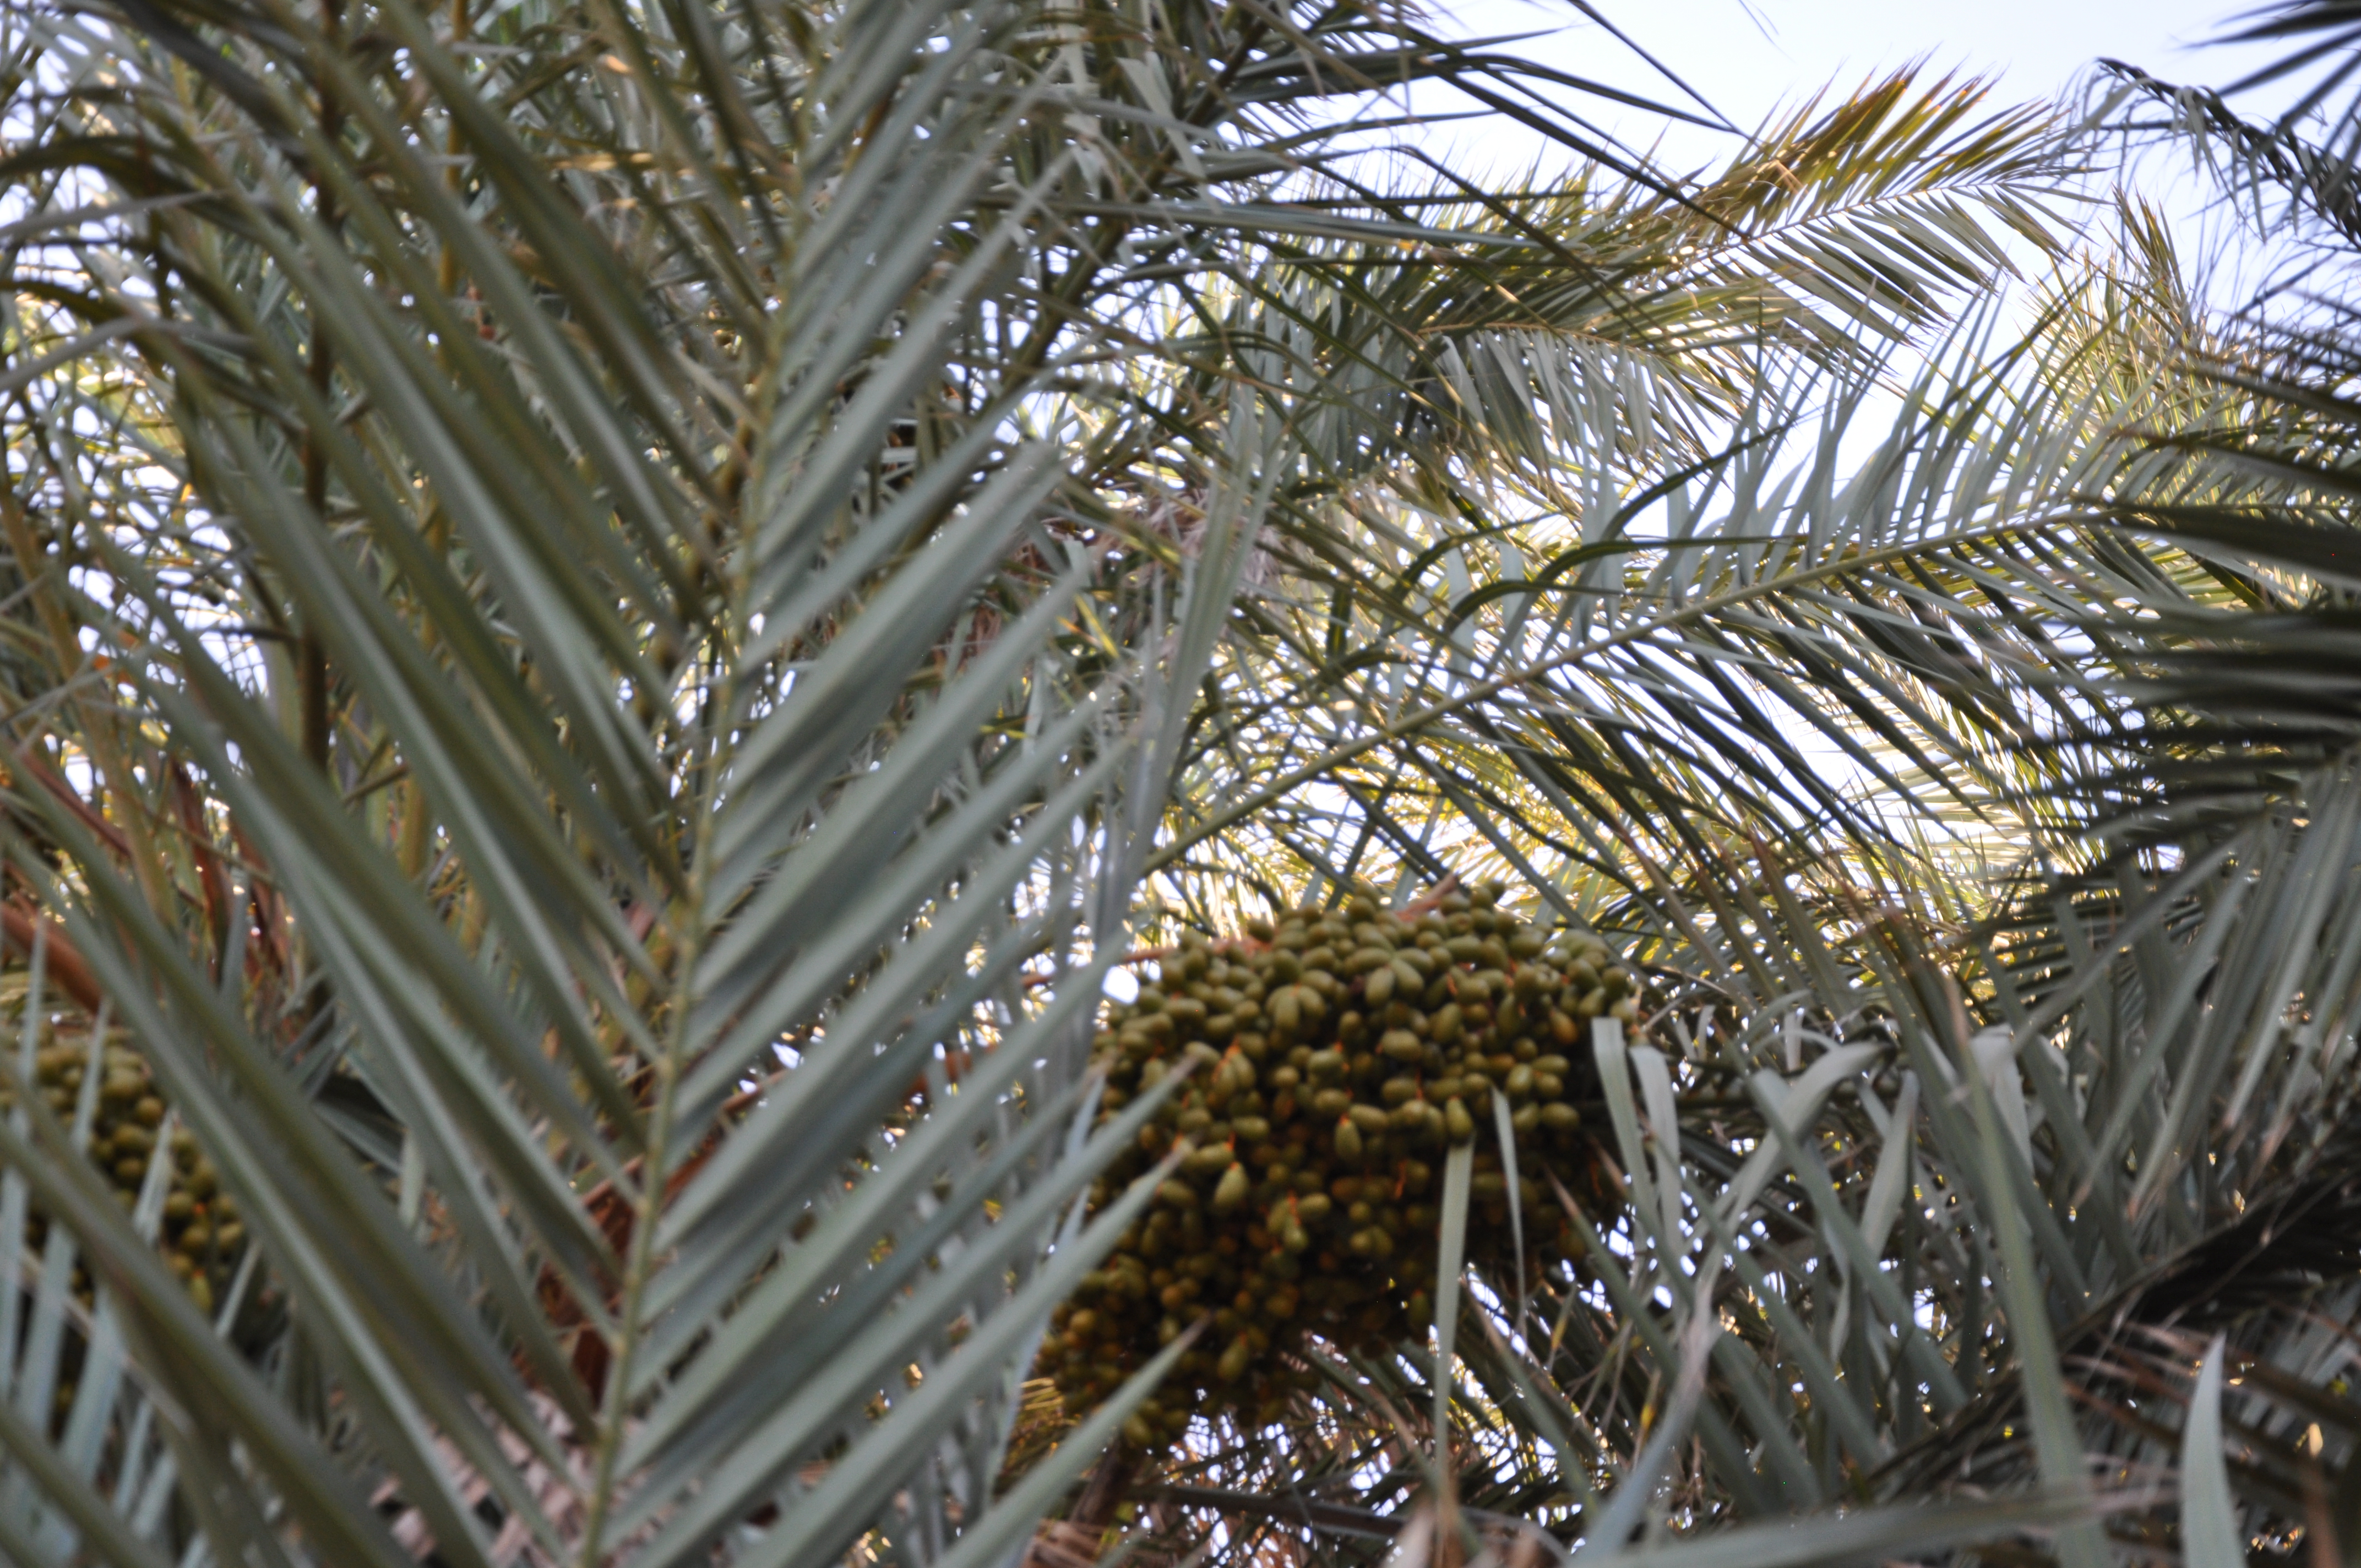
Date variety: Boufagous